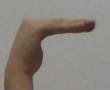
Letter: haa